Albertus L. Meyers Bridge

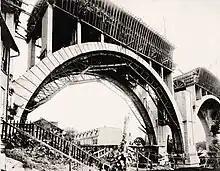
The bridge under construction in 1912

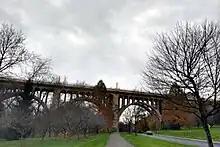
Albertus L. Meyers Bridge in Allentown in 2021

In 1911, the Lehigh Valley Transit Company in Allentown organized the Allentown Bridge Company for the sole purpose of "erecting, constructing and maintaining a bridge and approaches thereto over the Little Lehigh Creek." The bridge was designed by the engineering firm of Benjamin H. Davis and built by McArthur Brothers of New York City.